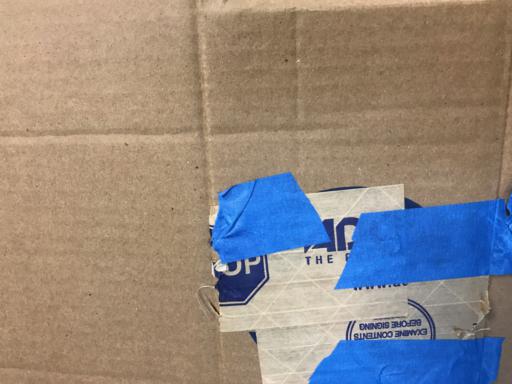
Label: cardboard